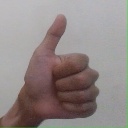
अक्षर: थ